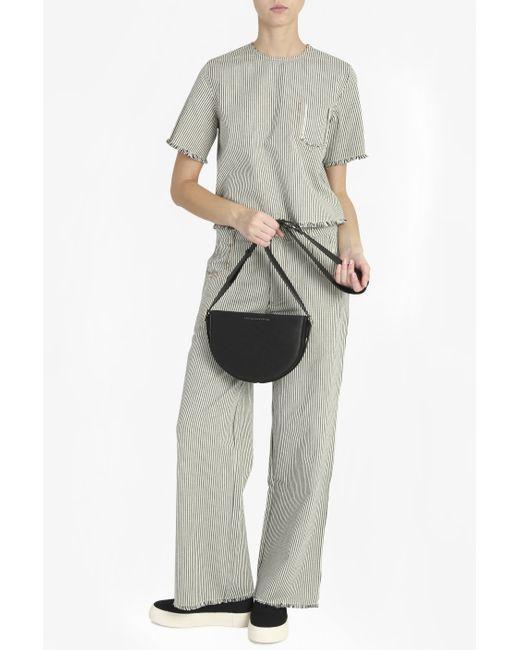
Graues Kurzarm-Baumwolloberteil für Damen mit passender Hose, schwarzer Handtasche und schwarzem Schuh